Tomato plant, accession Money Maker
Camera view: horizontal (90 deg, fisheye); turntable rotation: 270 degrees
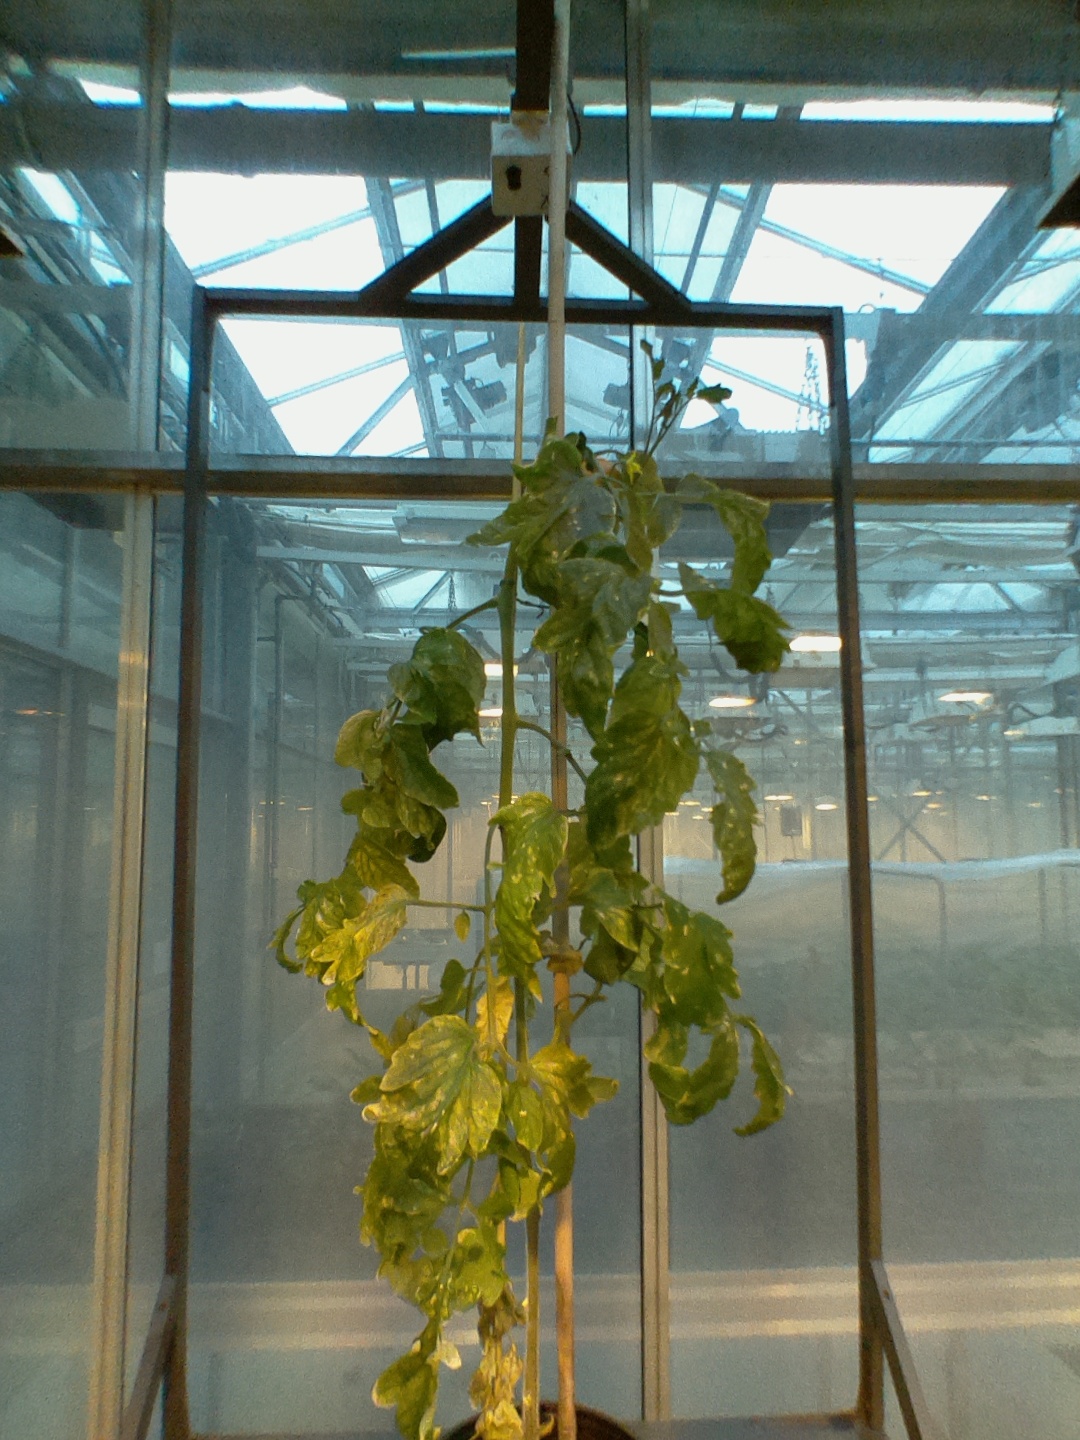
BBCH growth stage 80: fruits start showing typical ripe color (orange -> red)